The Rooftop (film)

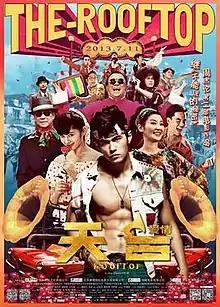
Film poster for Mainland China market

The Rooftop is a 2013 Taiwanese musical film. It is the second feature film directed by Taiwanese singer/actor Jay Chou. Similar to his first feature film, "Secret", Jay played multiple roles in the production of the film, as the main lead, director, script-writer and music composer.